Wade Point Light

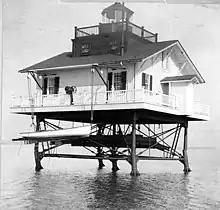
Wade Point Light (USCG)

The Wade Point Light was a screw-pile lighthouse in North Carolina.